Microphone

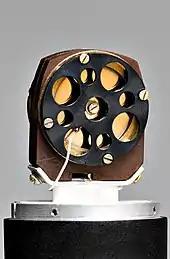
Inside the Oktava 319 condenser microphone

The condenser microphone, invented at Western Electric in 1916 by E. C. Wente, is also called a capacitor microphone or electrostatic microphone—capacitors were historically called condensers. The diaphragm acts as one plate of a capacitor, and audio vibrations produce changes in the distance between the plates. Because the capacitance of the plates is inversely proportional to the distance between them, the vibrations produce changes in capacitance. These changes in capacitance are used to measure the audio signal. The assembly of fixed and movable plates is called an "element" or "capsule".